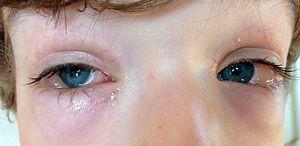
Enfant atteint d'un chémosis, un oedème de la conjonctive, ici secondaire à une allergie aux pollens. Il existe des chémosis infectieux.
Le chémosis est un œdème conjonctival.